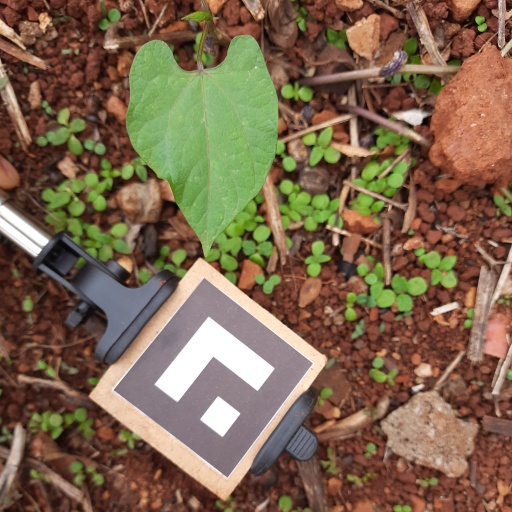
Observations: wavy surface, no eating holes, under shade